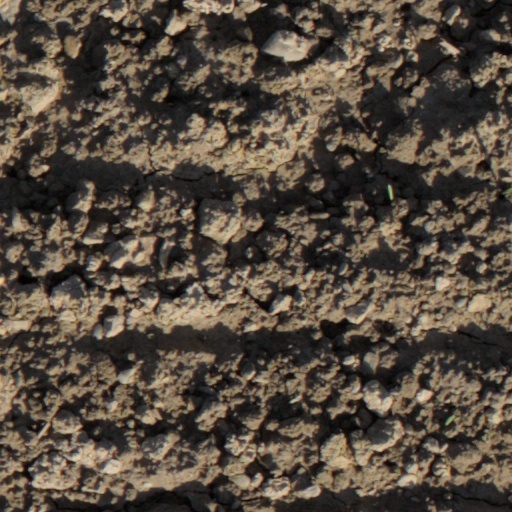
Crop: wheat